Answer in natural language. Considering the relative positions, where is black colour chair (highlighted by a blue box) with respect to framed landscape photograph with black wood frame (highlighted by a green box)? Choose between the following options: right or left
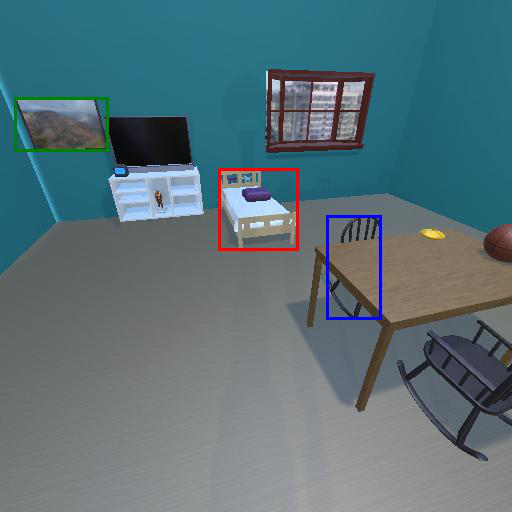
<answer>right</answer>